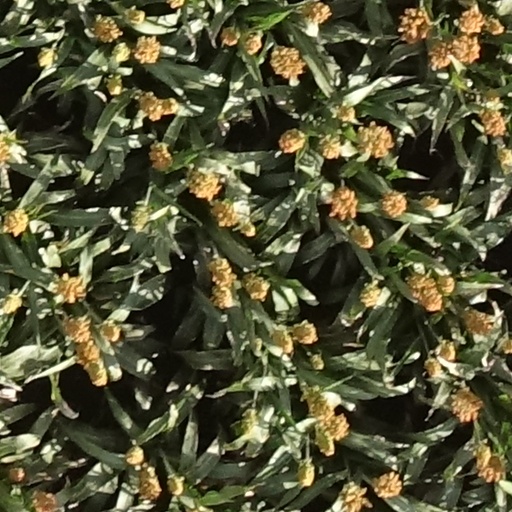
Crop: sorghum